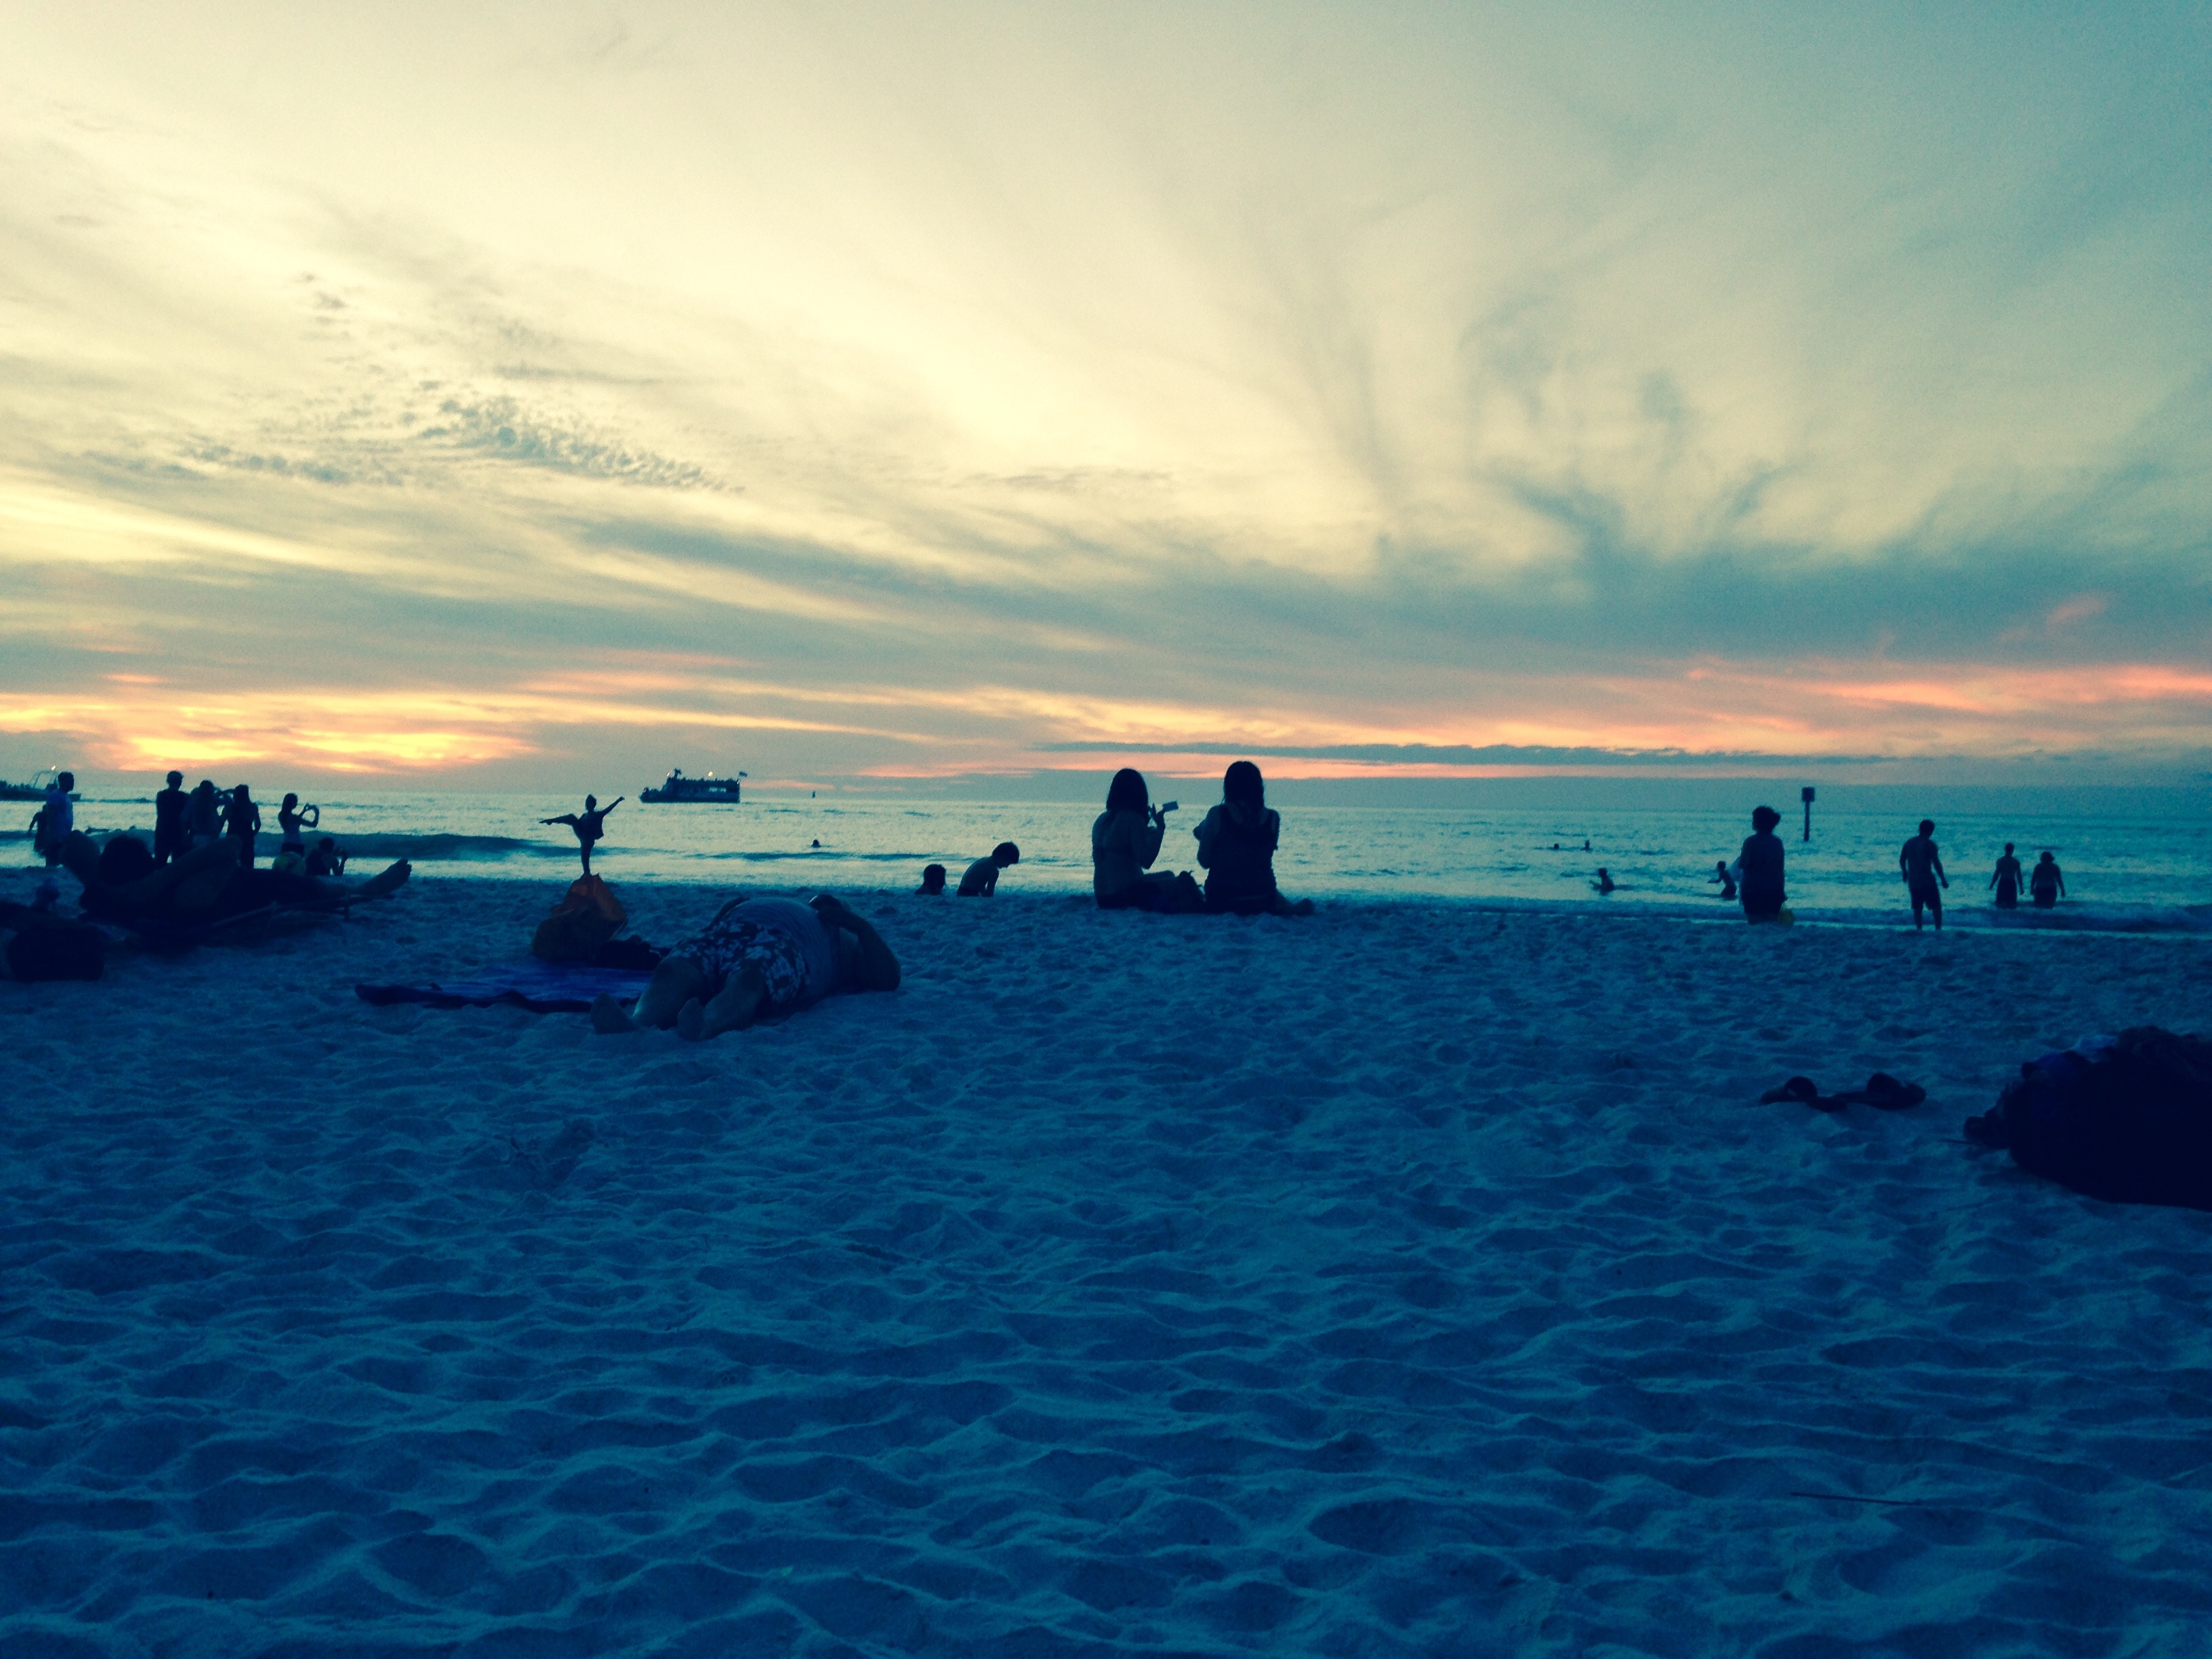
beach, sea, coast, ocean, horizon, cloud, sunset, shore, wave, dawn, dusk, evening, bay, body of water, wind wave